William Thomas (MP for Old Sarum and Downton)

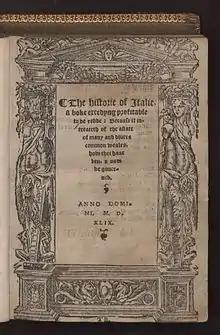
"The historie of Italie", 1549

William Thomas (died 18 May 1554), a Welshman from Llanigon, Brecknockshire, was a scholar of Italian and Italian history, politician and a clerk of the Privy Council under Edward VI. Thomas was executed for treason after the collapse of Wyatt's Rebellion under Mary I.